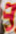
Number: 3